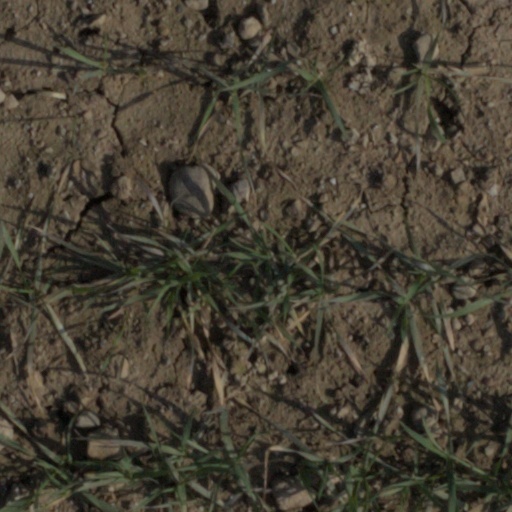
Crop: wheat